Boeing 737 MAX

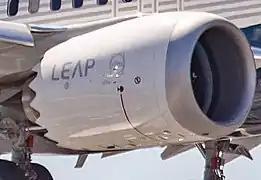
CFM LEAP engine nacelle with chevrons for noise reduction

The 737 MAX uses a split-tip winglet, designed to reduce vortex drag, which improves fuel efficiency by maximizing lift, while staying in the same ICAO aerodrome reference code letter C gates as current Boeing 737s. It resembles a three-way hybrid of a blended winglet, wingtip fence, and raked wingtip. A split-tip wingtip was first proposed for the McDonnell Douglas MD-12, a 1990s twin-deck aircraft concept. A MAX 8 with 162 passengers on a flight is projected to have a 1.8% lower fuel burn than a blended winglet-equipped aircraft (like many 737NG aircraft) and 1% lower over at Mach 0.79. The new winglet has a total height of .